Apache

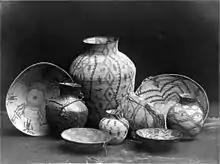
Various Apache containers: baskets, bowls and jars. Apache women wove yucca, willow leaves, or juniper bark into baskets that could hold heavy loads.

The Chiricahua language has four words for grandparent: "-chú" "maternal grandmother", "-tsúyé" "maternal grandfather", "-chʼiné" "paternal grandmother", "-nálé" "paternal grandfather". Additionally, a grandparent's siblings are identified by the same word; thus, one's maternal grandmother, one's maternal grandmother's sisters, and one's maternal grandmother's brothers are all called "-chú". Furthermore, the grandchild terms are reciprocal, that is, one uses the same term to refer to their grandchild. For example, a person's maternal grandmother is called "-chú" and that grandmother also calls that granddaughter "-chú" (i.e. "-chú" can mean the child of either your own daughter or your sibling's daughter.)